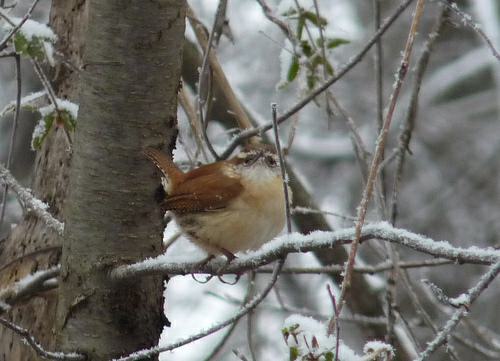
A photo of a carolina wren